2010 Japanese Grand Prix

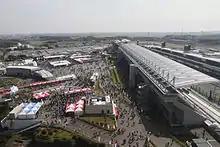
The Suzuka Circuit, where the race was held

The 2010 Japanese Grand Prix was the 16th of 19 single seater motor races of the 2010 Formula One World Championship, and the 26th running of the event as part of the Formula One World Championship. It was held at the 18-turn clockwise Suzuka Circuit in Suzuka, Mie on 10 October. Tyre supplier Bridgestone provided four types of tyres to the race; two dry compounds (soft green-banded "options" and hard "primes") and wet-weather compounds (intermediate and full wet green-line central groove banded tyre).